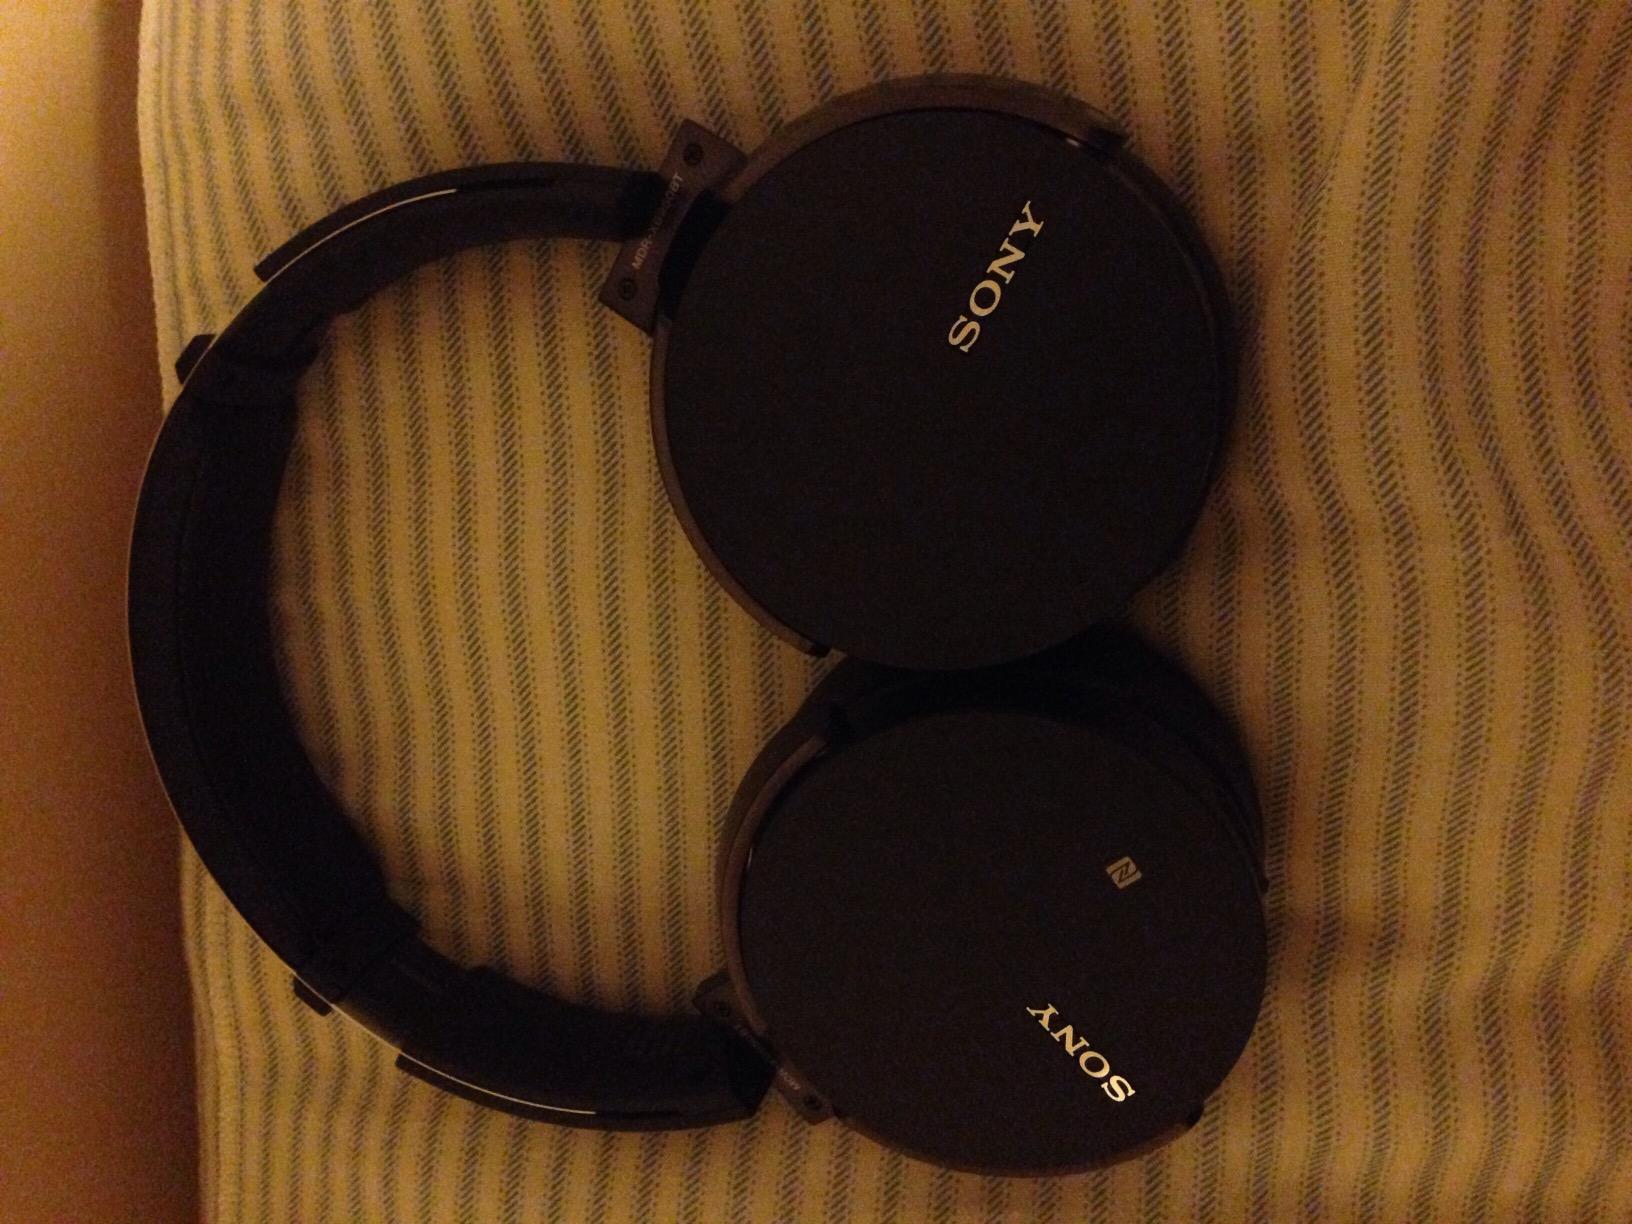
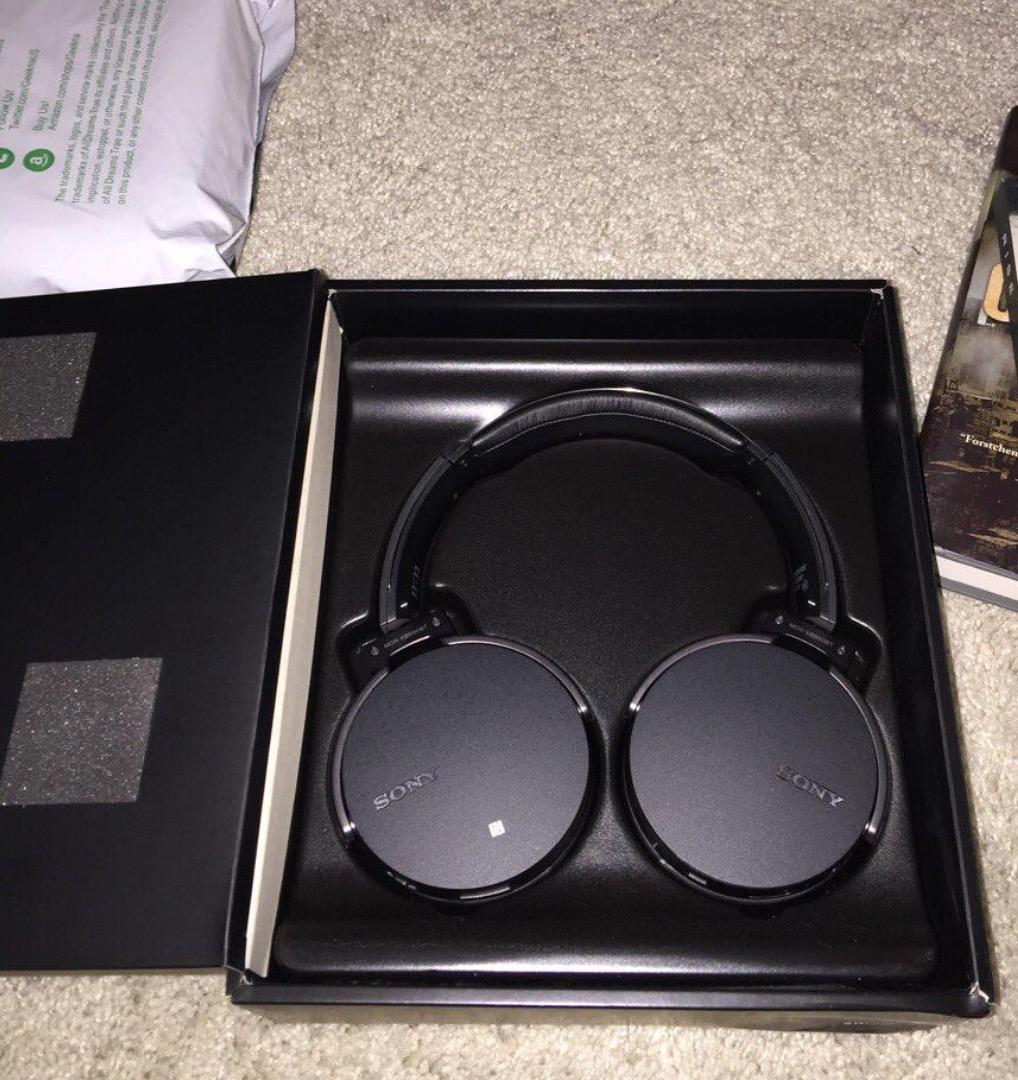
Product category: headphones
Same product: yes